Mérida, Yucatán

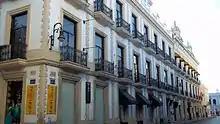
60 Street, near the Main Plaza

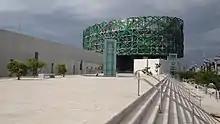
Yucatán's Maya Museum (Great Museum of the Maya World)

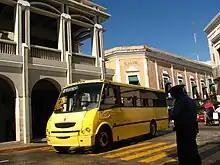
A bus on street 62

Modern Mérida has expanded far beyond its original city walls, and many old Spanish colonial buildings and several old city gates can still be seen in the "centro histórico", which is among the largest in the Americas. Many large and elaborate homes from the early 20th century still line the main avenue called "Paseo de Montejo". For example, "Las Casas Gemelas" (The Twin Houses) are two side-by-side French and Spanish style mansions completed in 1911 by Camilo and Ernesto Cámara Zavala. Owned by the Barbachano and Molina Méndez families, they are two of only a few houses that are still used as residences on Paseo Montejo from that era. During the Porfiriato, the Barbachano house held cultural events that hosted artists, poets, and writers. In the mid-1900s, the Barbachanos hosted aristocrats including Princess Grace and Prince Ranier, as well as first lady of the U.S., Jacqueline Kennedy.